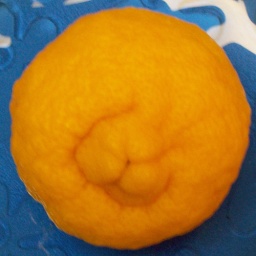
the old lemon tree in our garden is dead but its root stock lives on....